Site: brandenburg
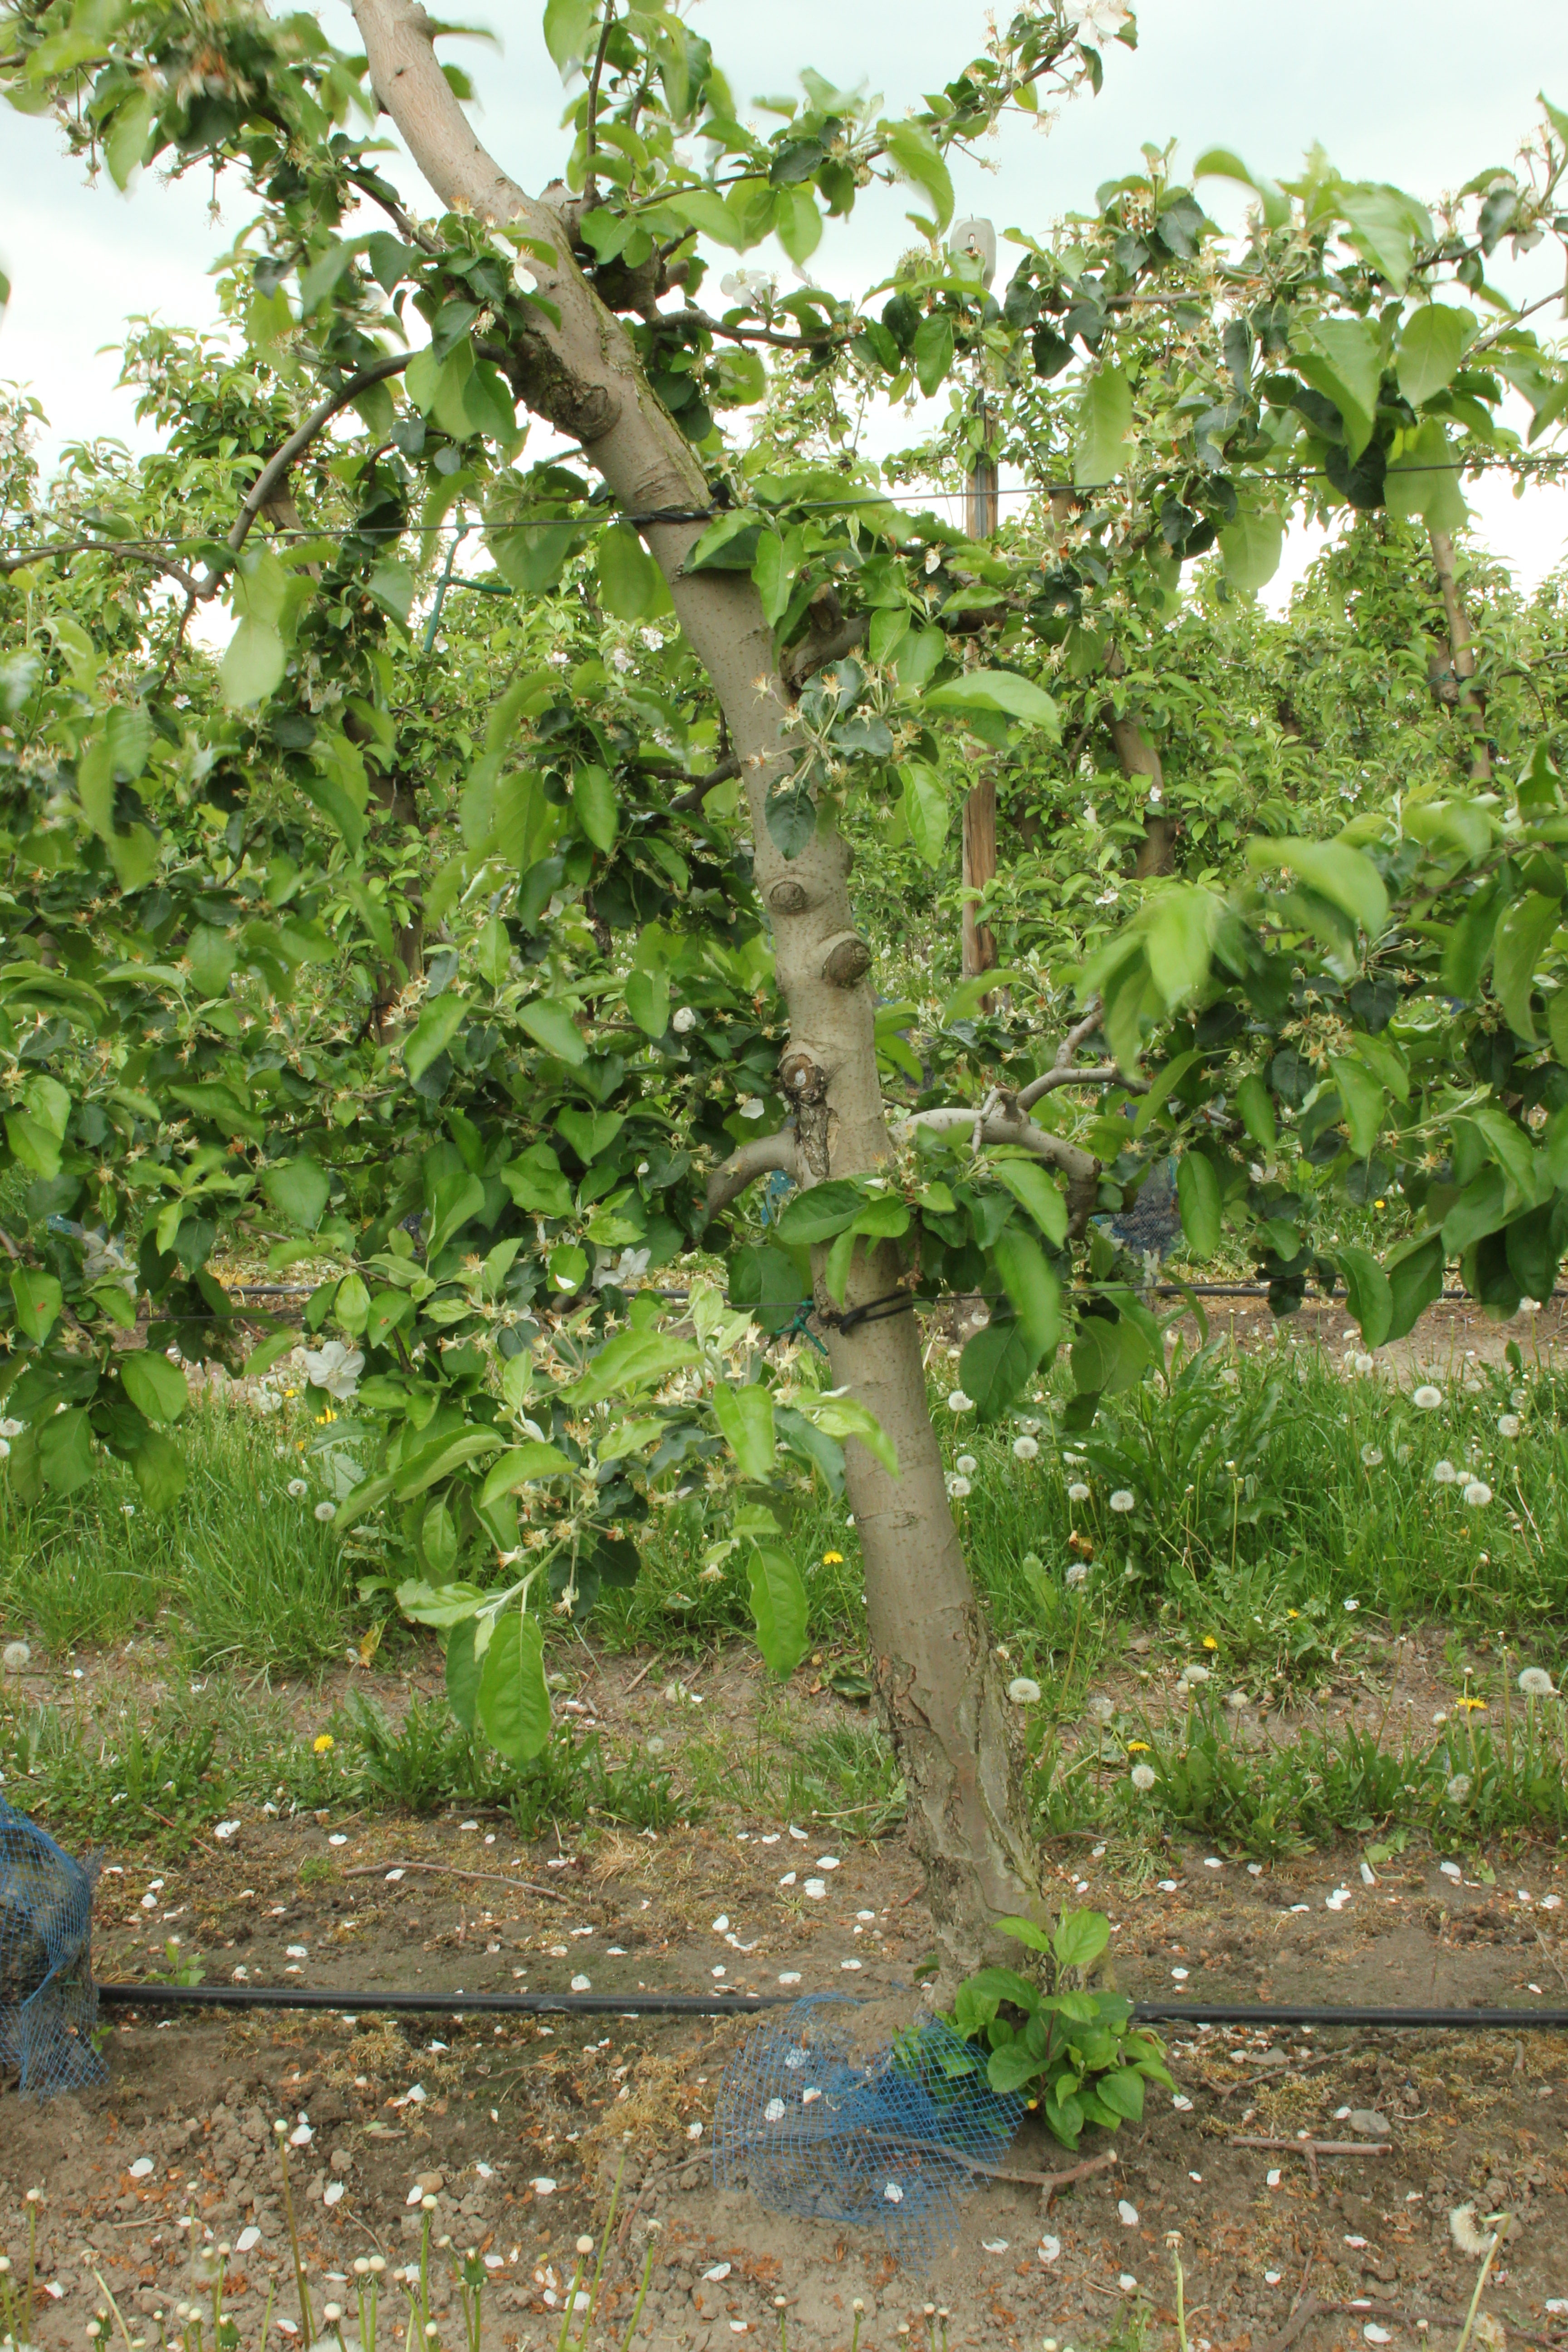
Growth stage (BBCH 67): Flowering